Princess Charlotte of Wales (born 2015)

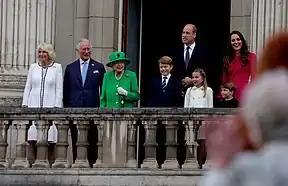
see caption

Elizabeth II died on 8 September 2022 and was succeeded by Charlotte's grandfather as Charles III. Accordingly, Charlotte became third in line to the throne. Charlotte and her brothers occasionally accompany their parents on royal engagements, tours, and diplomatic visits.